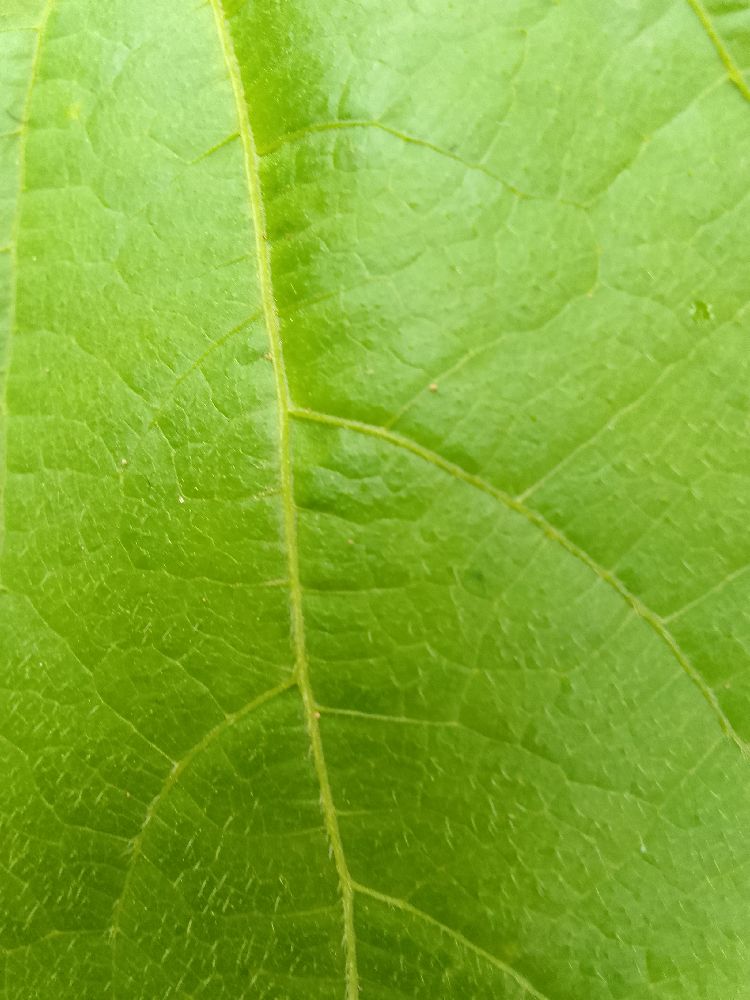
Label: healthy